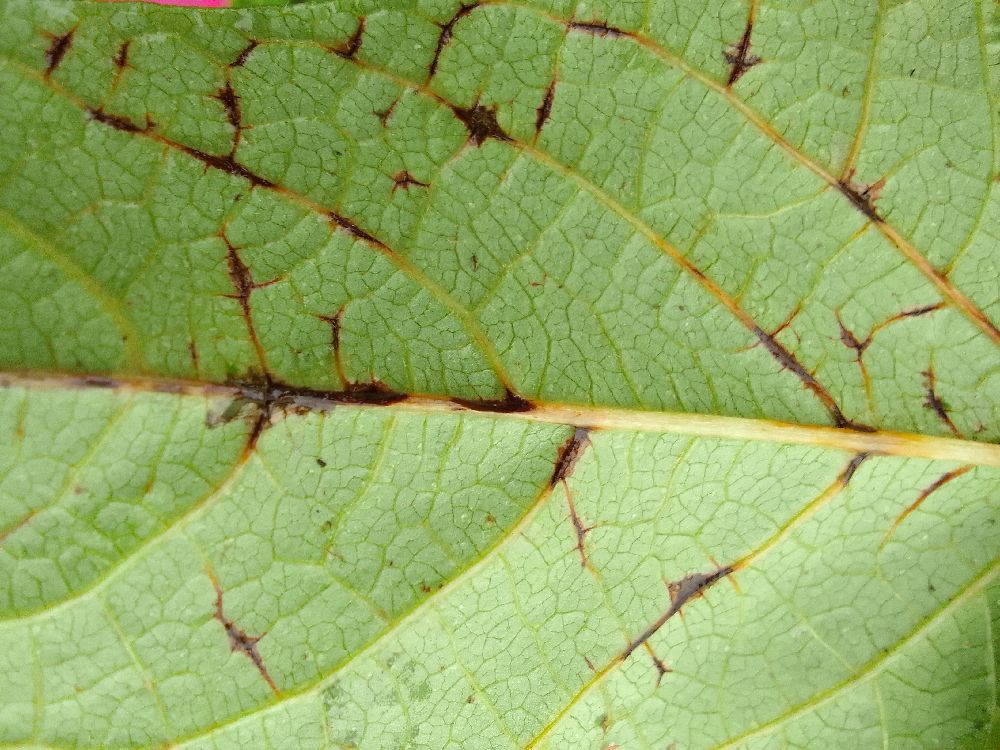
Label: healthy